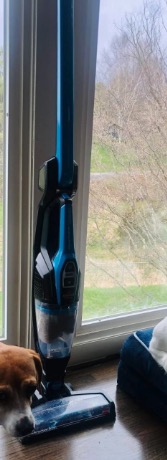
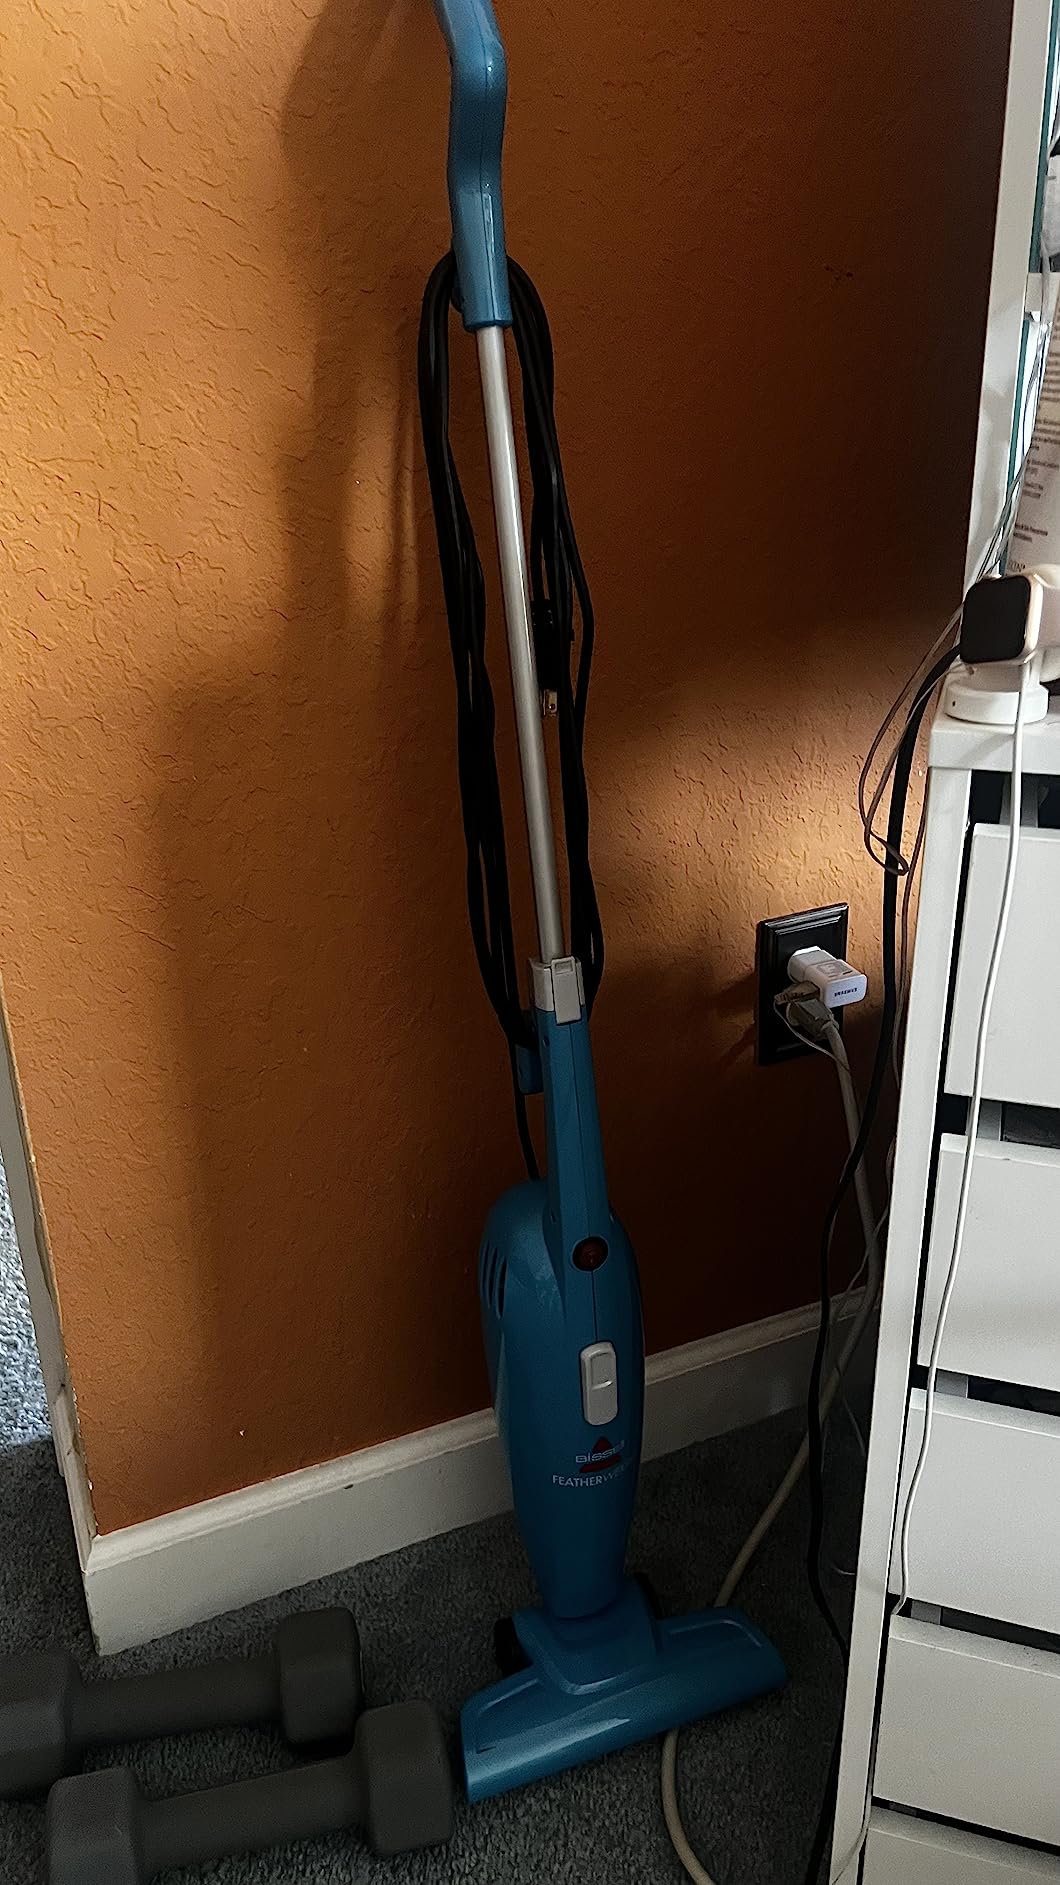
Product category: items_vacuum
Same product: no